Maglev

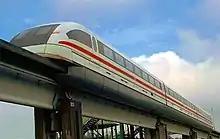
Transrapid at the Emsland test facility

The world's first commercial maglev system was a low-speed maglev shuttle that ran between the airport terminal of Birmingham International Airport and the nearby Birmingham International railway station between 1984 and 1995. Its track length was , and trains levitated at an altitude of , levitated by electromagnets, and propelled with linear induction motors. It operated for 11 years and was initially very popular with passengers, but obsolescence problems with the electronic systems made it progressively unreliable as years passed, leading to its closure in 1995. One of the original cars is now on display at Railworld in Peterborough, together with the RTV31 hover train vehicle. Another is on display at the National Railway Museum in York.